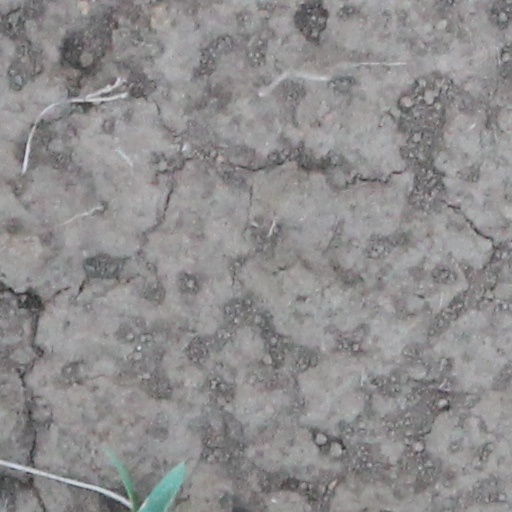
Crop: wheat